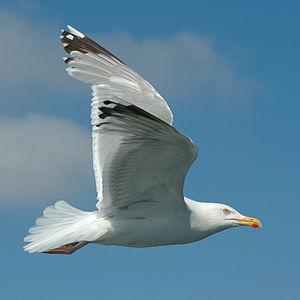
Le Goéland argenté est une espèce d'oiseau de mer européen de taille moyenne de la famille des Laridae. Blanc à dos gris, il est génétiquement proche des autres goélands à tête blanche du genre Larus. Mâle et femelle sont presque identiques, mais le juvénile possède un plumage très différent et met quatre ans à acquérir son plumage d'adulte.